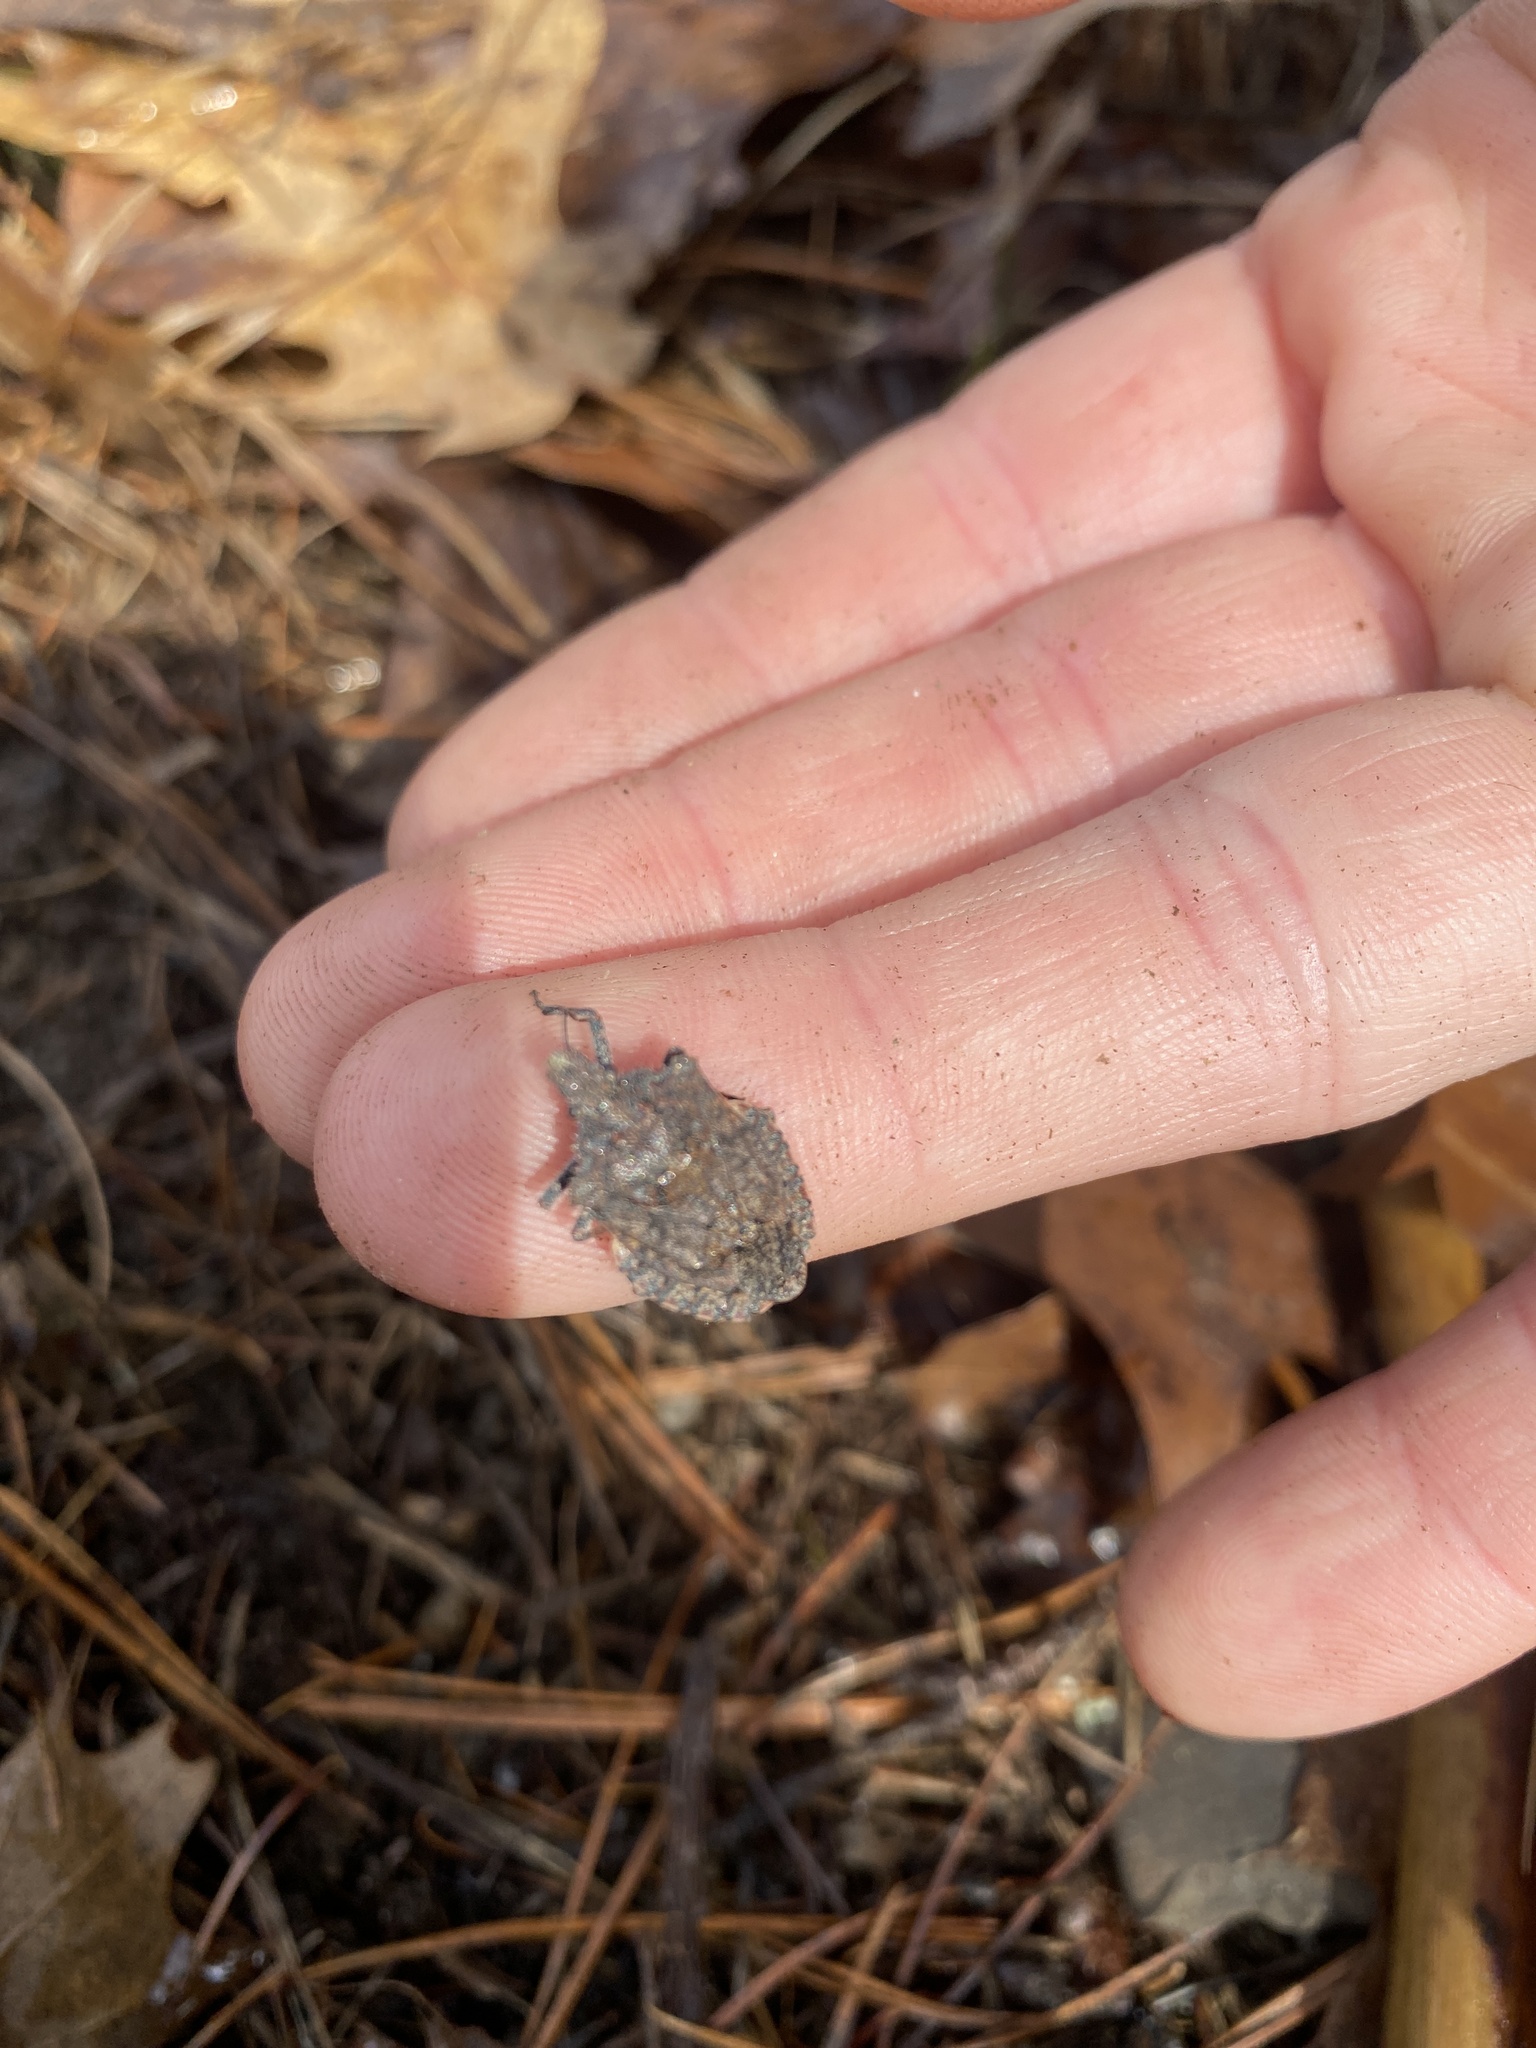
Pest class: stink_bug